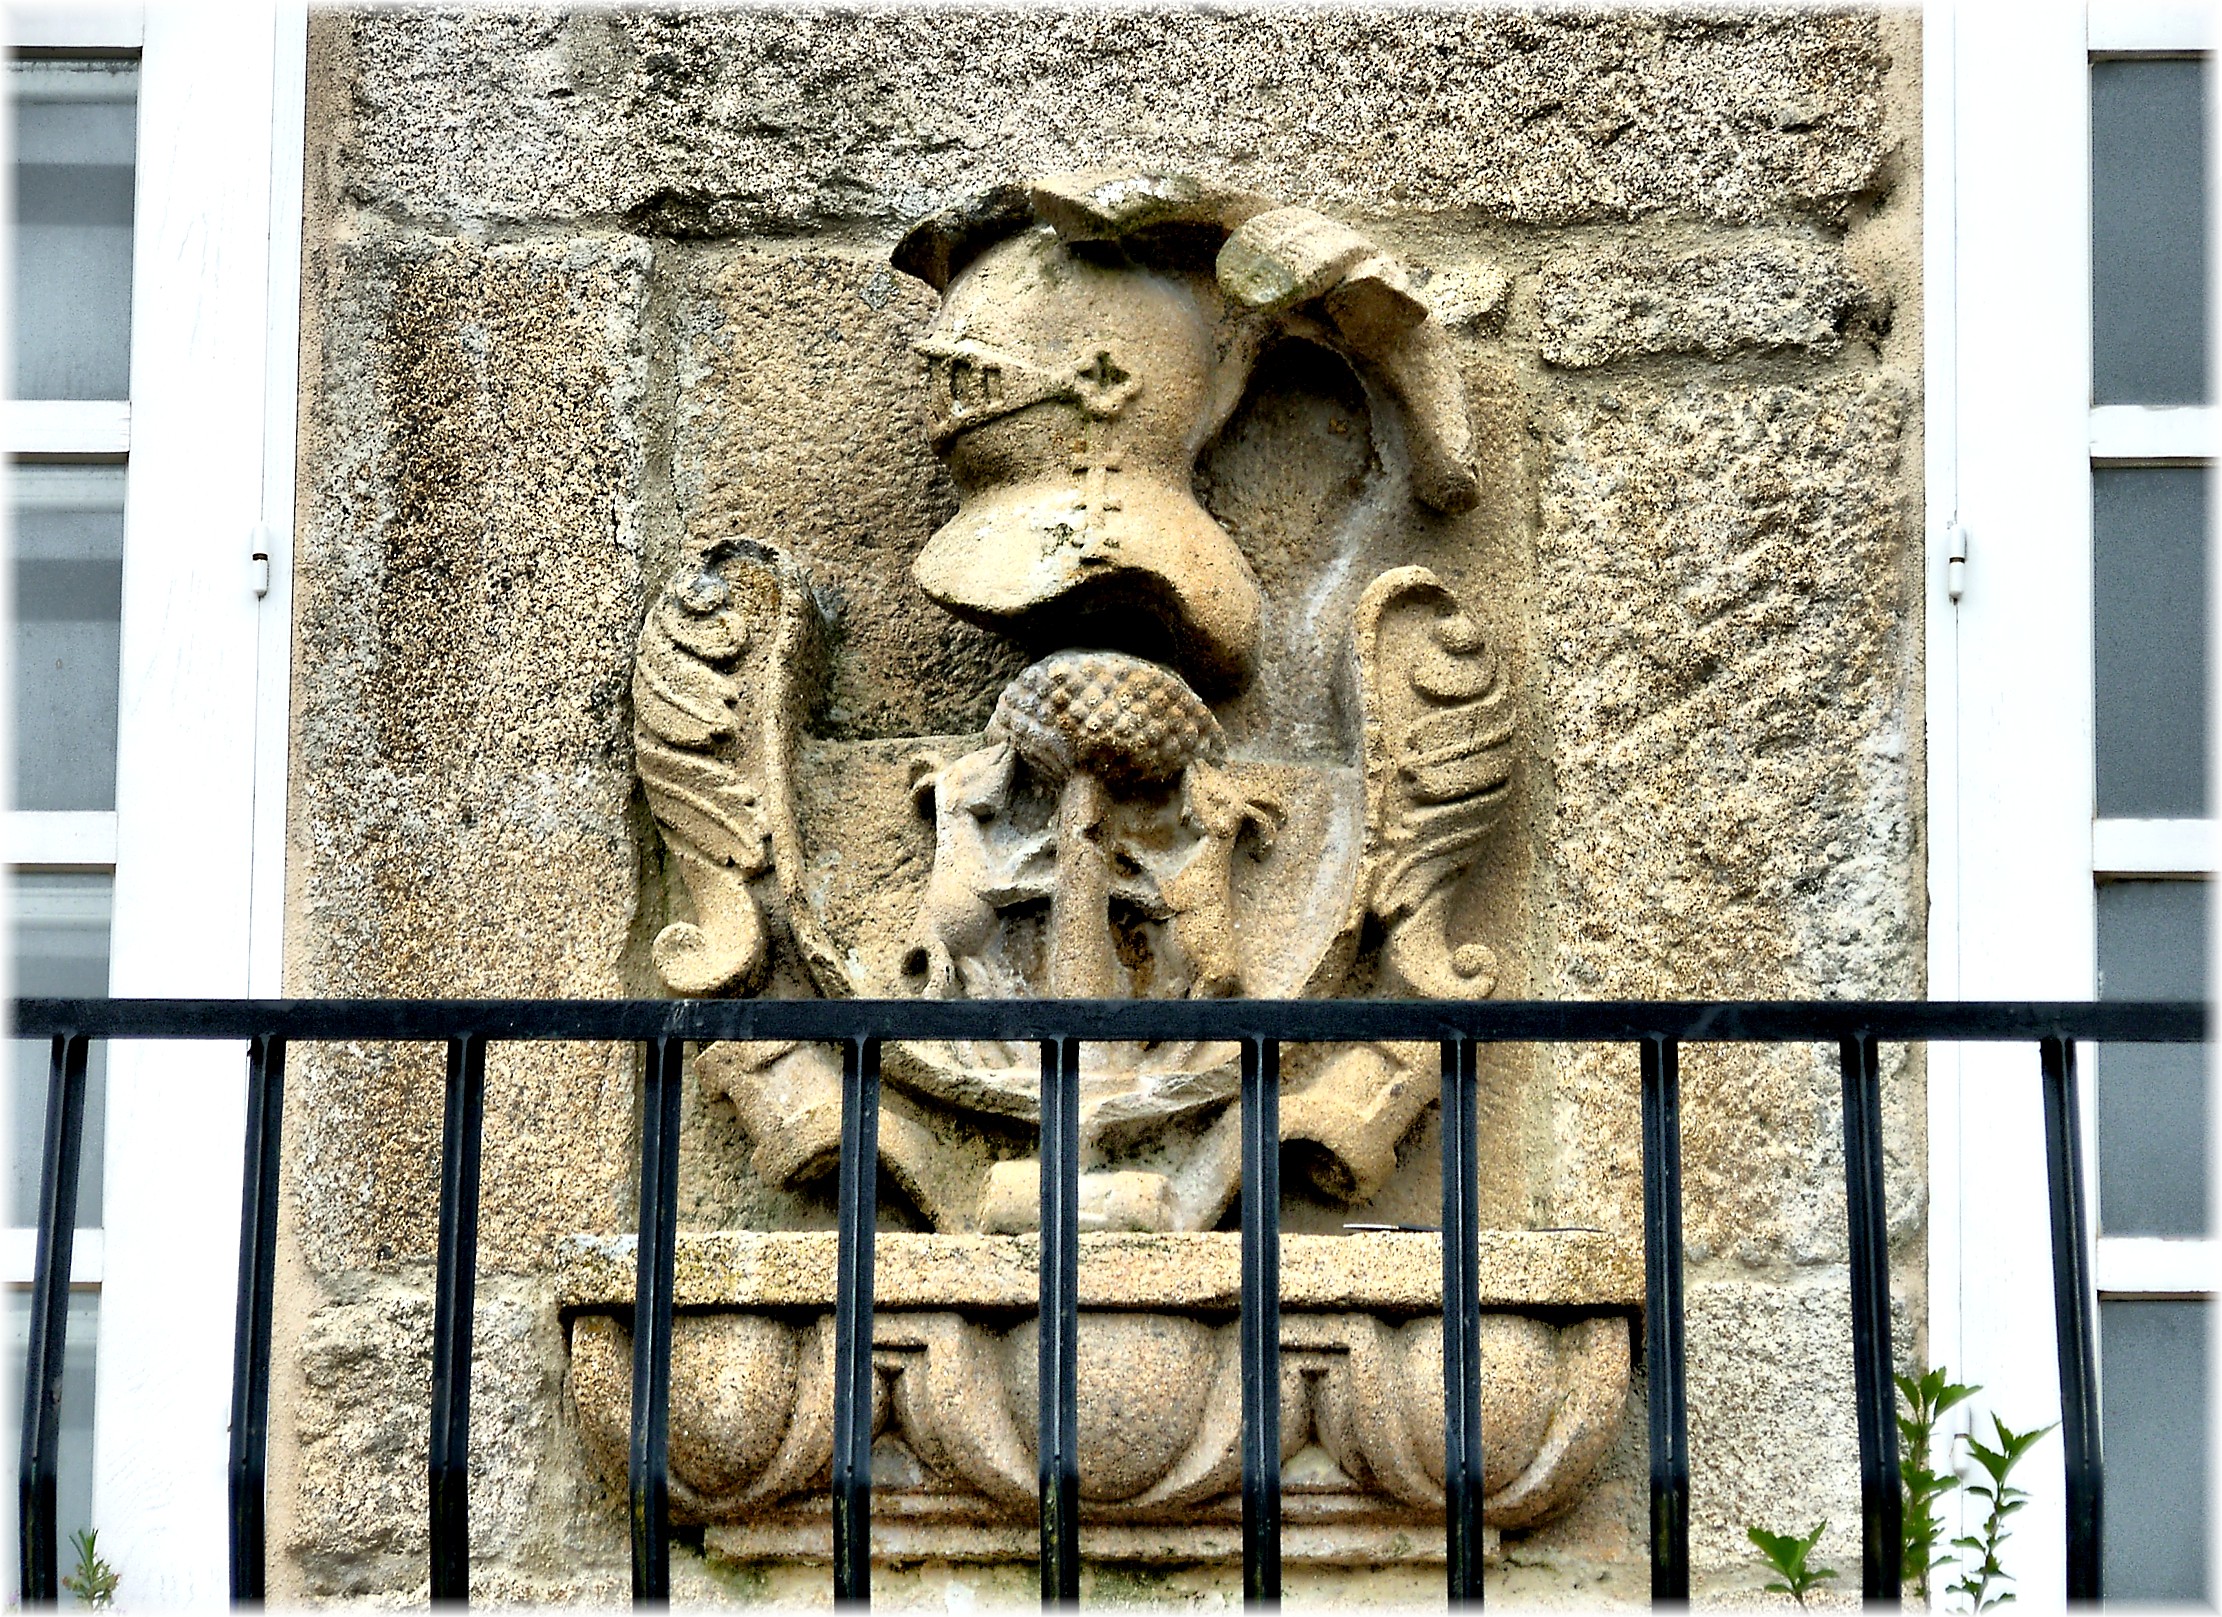
wall, stone, monument, statue, facade, sculpture, art, escultura, piedra, heraldica, carving, pedra, relief, blason, escudos, stone carving, ancient history